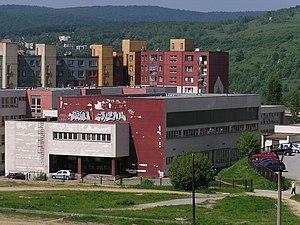
sídlisko Ťahanovce est un des quartiers de la ville de Košice.